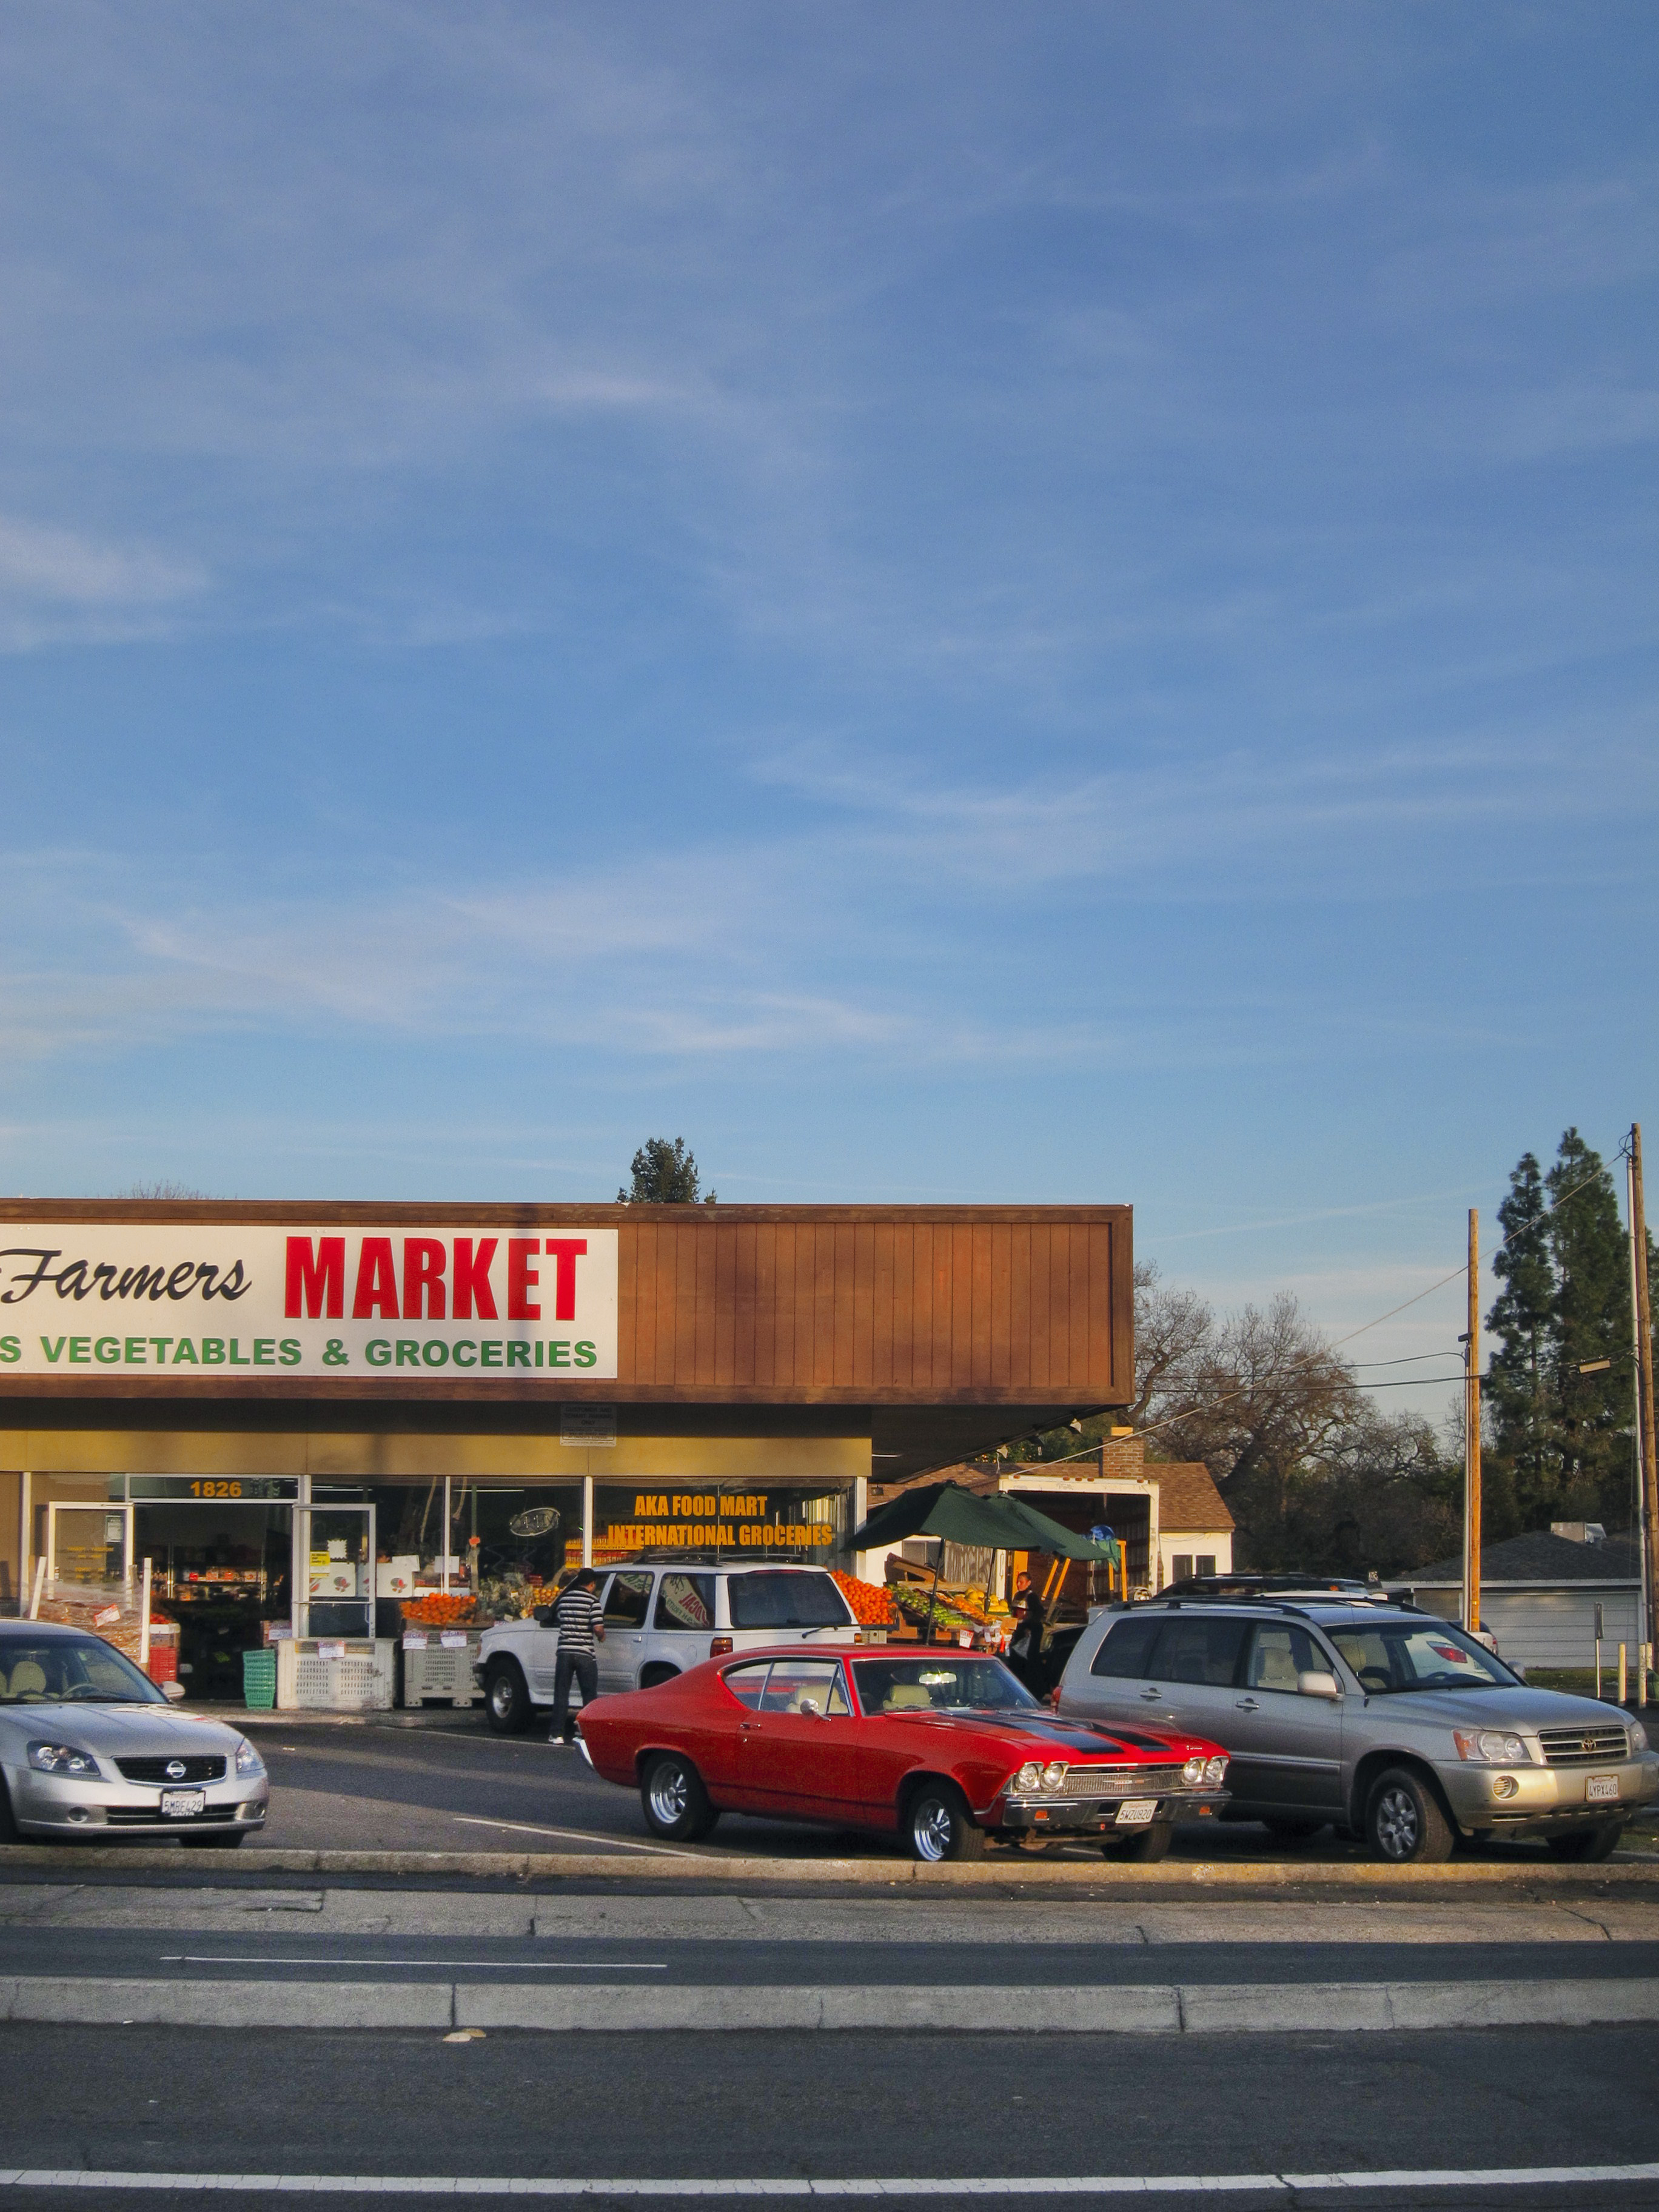
road, highway, downtown, transport, vehicle, california, infrastructure, sacramento, residential area